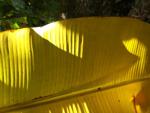
Label: xamthomonas